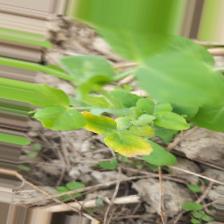
Label: Ascochyta blight